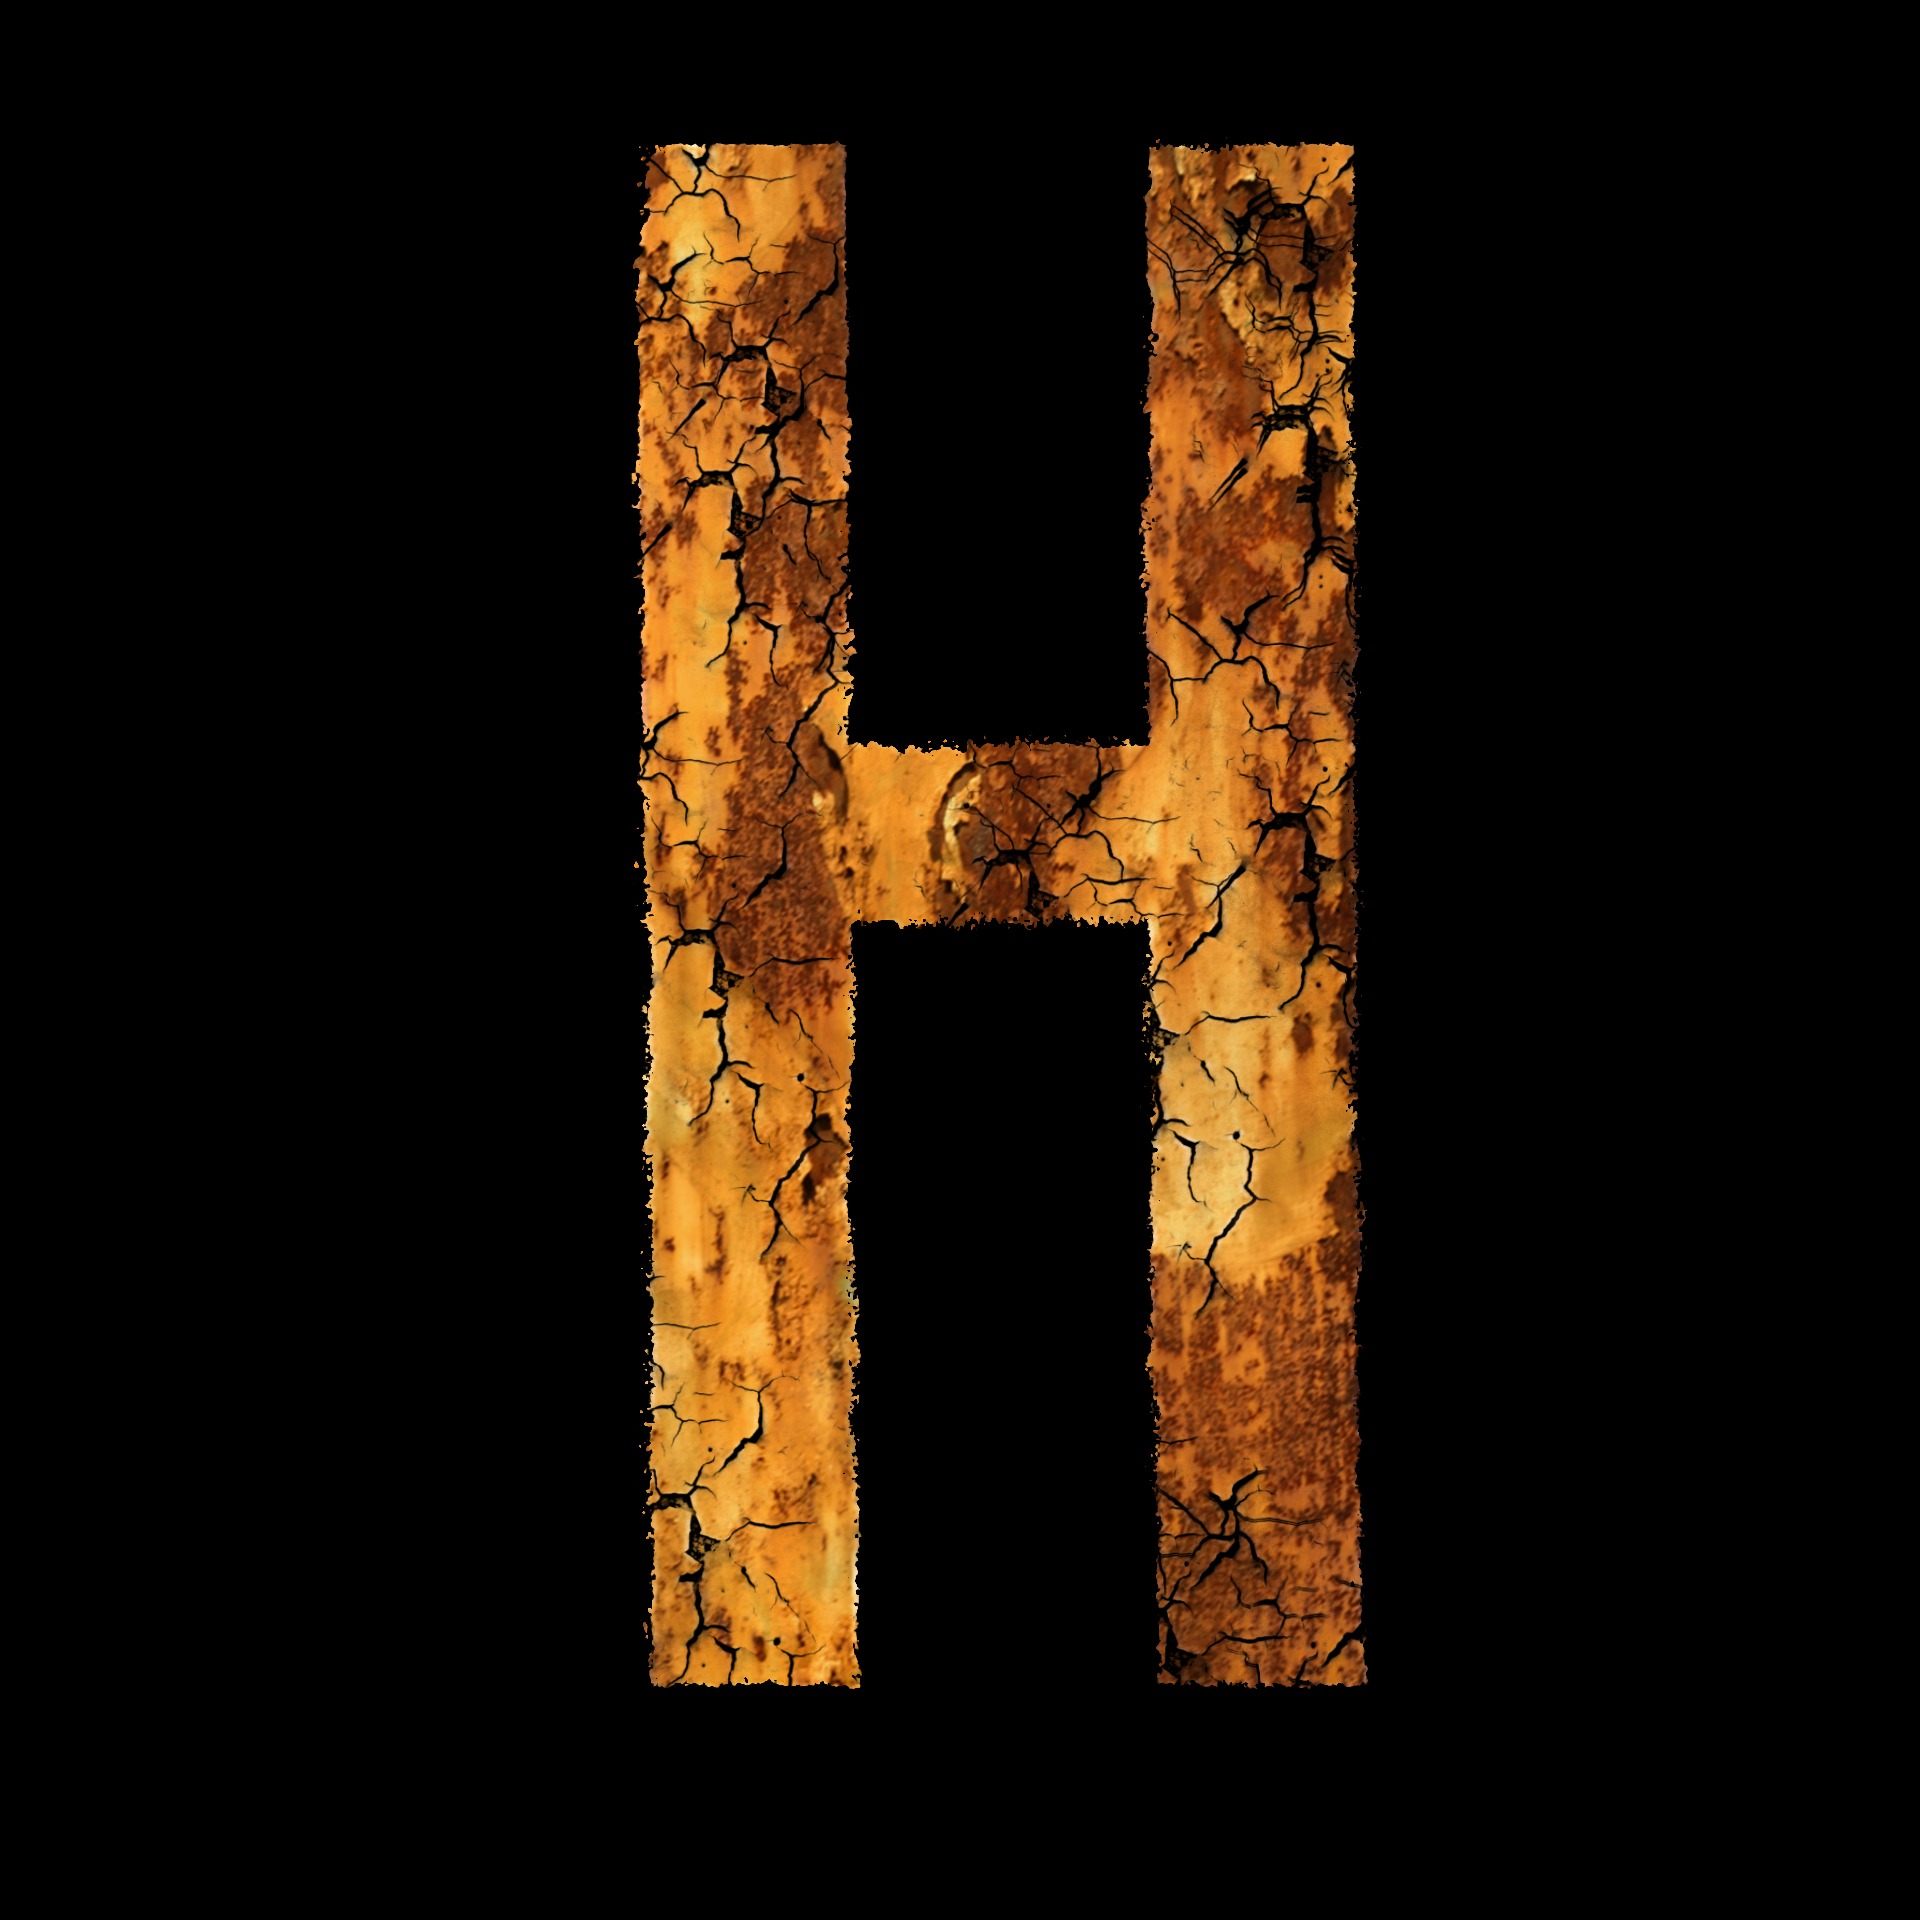
wood, number, column, symbol, letter, font, text, symmetry, h, stainless, module, modern art